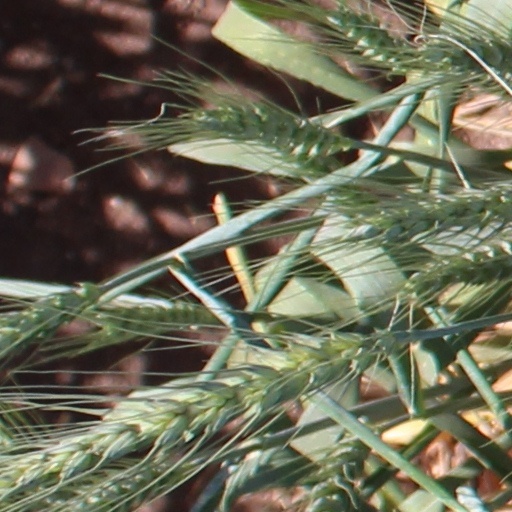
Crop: wheat